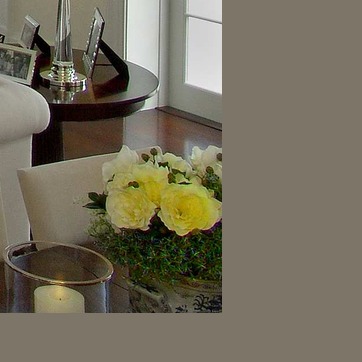
Material: foliage